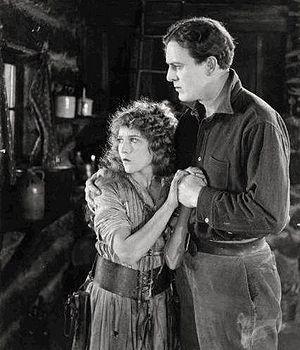
Thomas Meighan est un acteur américain, né le 9 avril 1879 à Pittsburgh, mort le 8 juillet 1936 à Great Neck.
Walter Stradling — né en février 1875 à Plymouth, mort le 4 juillet 1918 à New York — est un directeur de la photographie américain d'origine anglaise.
L'Enfant de la forêt est un film muet américain réalisé par Marshall Neilan, sorti en 1918.